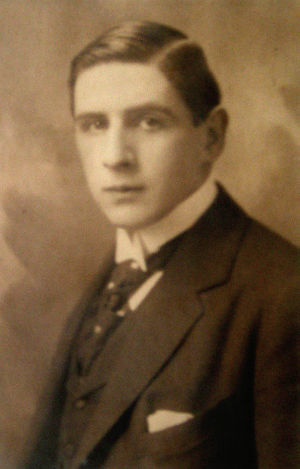
Hermann Broch
Hermann Broch var en østrigsk forfatter og betragtes som en af de store modernister.